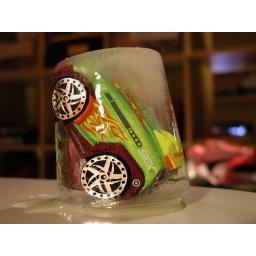
iced toy car in a glass of water, then overturned and taken out. My son's latest trick.